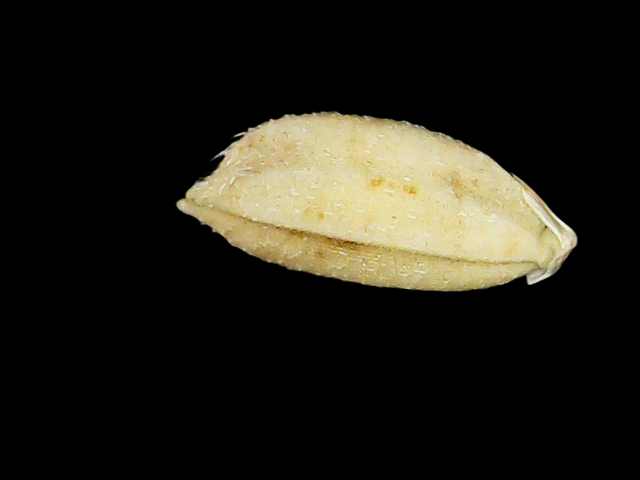
Rice variety: Bd33